Stir-up Sunday

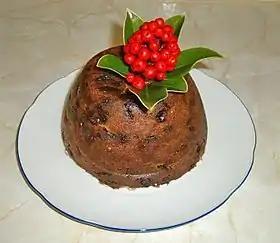
Traditionally, the preparation of Christmas puddings began on Stir-up Sunday.

Stir-up Sunday is an informal term in Catholic and Anglican churches for the last Sunday before the season of Advent. It gets its name from the beginning of the collect for the day in the Book of Common Prayer, which begins with the words, "Stir up, we beseech thee, O Lord, the wills of thy faithful people...", but it has become associated with the custom of making the Christmas puddings on that day. The Christmas pudding is one of the essential British Christmas traditions and is said to have been introduced to Britain by Prince Albert, husband of Queen Victoria (the reality is that the meatless version was introduced from Germany by George I in 1714). Most recipes for Christmas pudding require it to be cooked well in advance of Christmas and then reheated on Christmas Day, so the collect of the day served as a useful reminder.